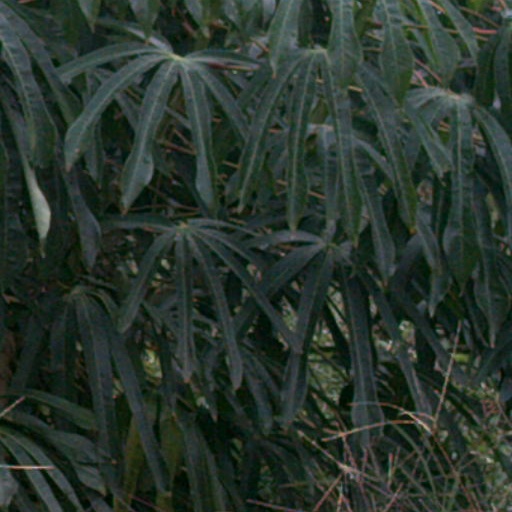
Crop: cassava